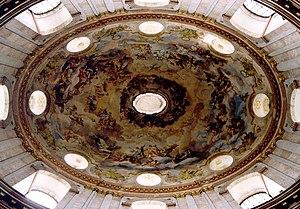
Autriche, Vienne, Église Saint-Charles-Borromée Polski: Kościół św. Karola Boromeusza (Karlskirche) w Wiedniu
L'église Saint-Charles-Borromée est une église catholique située sur la Karlsplatz dans le 4ᵉ arrondissement de Vienne, Autriche. Cette église à coupole, consacrée au saint Charles Borromée et rattachée à l'archidiocèse de Vienne, est considérée l'un des plus beaux exemples d'architecture baroque du XVIIIᵉ siècle en Europe centrale.